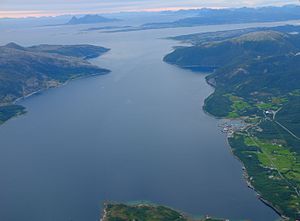
Beiarkjeften
Luftfoto af Beiarkjeften  og Sandhornøya til venstre. Bodø i midte øverst øverst
Luftfoto af Beiarkjeften og Sandhornøya til venstre. Bodø i midte øverst øverst
Beiarkjeften er en fjordarm på sydsiden av Saltfjorden i Gildeskål og Bodø kommuner i Nordland fylke i Norge. Fjorden går 5,5 kilometer mod syd mellem Sandhornøya i vest og Straumøya i øst til Nordfjorden, som går videre mod syd på østsiden af Sandhornøya.